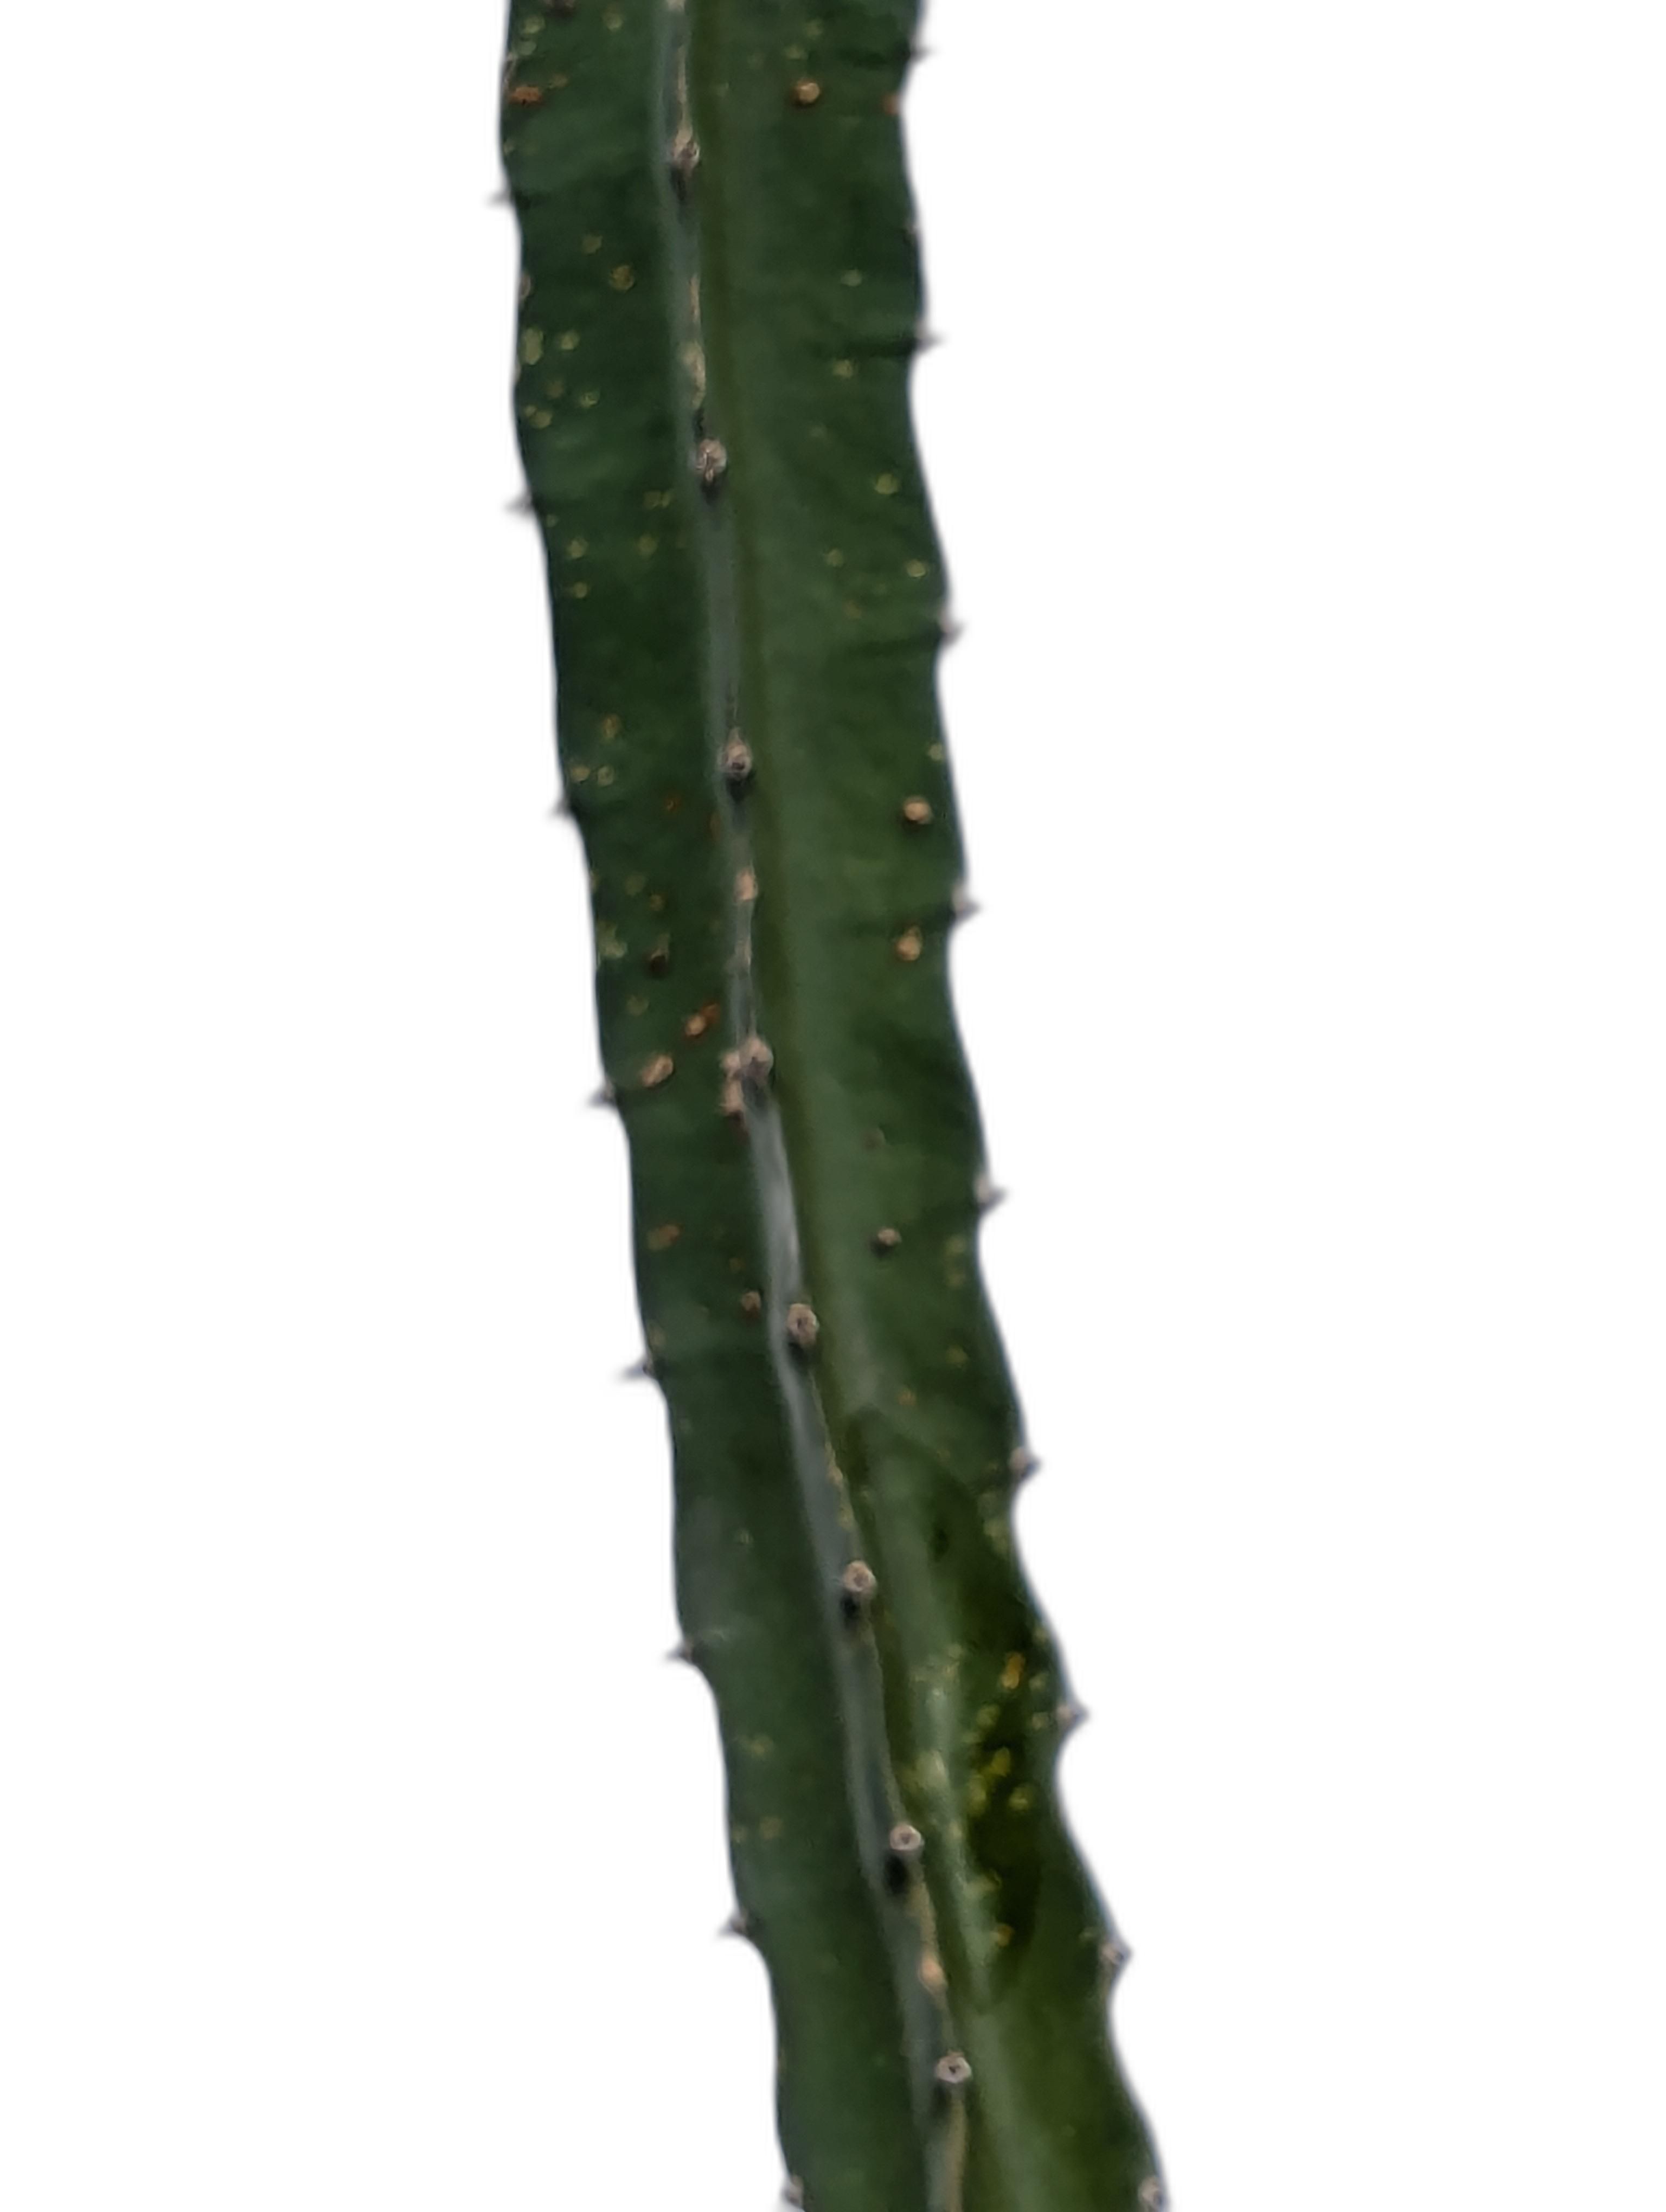
Label: Good leaf